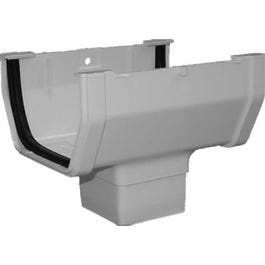
Gutter Drop Outlet, White Vinyl
White, vinyl, gutter drop outlet, used to connect gutter with downspout.
Brand: Raingo
Category: Hardware > Building Materials > Roofing > Gutters